Driving with Selvi

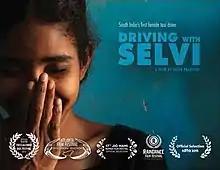

Driving with Selvi is a Canadian documentary film that focuses on South India's first female taxi driver, a young woman named Selvi who had previously escaped a child marriage. The film was directed by Elisa Paloschi, who also acted as producer for the project.